Palladium Fantasy Role-Playing Game

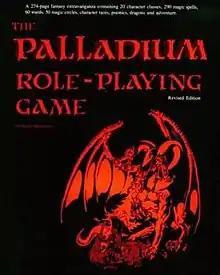
Cover of "The Palladium Role-Playing Game, Revised Edition" core rulebook, published June 1984, illustrated by Kevin Siembieda

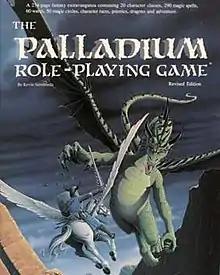
Cover of "The Palladium Role-Playing Game, Revised Edition" (7th printing) core rulebook, published March 1990, illustrated by Kevin Long.

With the success in the late 1970s of the fantasy role-playing games "Advanced Dungeons & Dragons" (TSR, 1977) and "Runequest" (Chaosium, 1977), several companies published similar games in the hopes of enjoying the same success. Palladium Books decided to enter the market in 1983 with "Palladium Role-Playing Game", a 274-page book designed by Kevin Siembieda and Erick Wujcik, with illustrations by Sembieda and Michael Kucharski. This edition underwent several minor revisions with various changes in cover art over the next ten years. In addition, Palladium published several sourcebooks with more information about the settings.